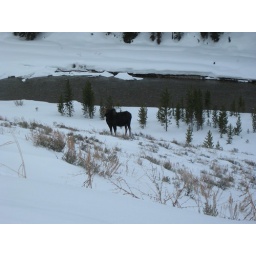
This is a cow Moose walking in the snow.